Dániel Nagy (footballer, born 1984)

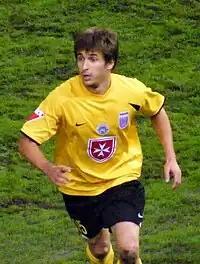

Dániel Nagy (born 22 November 1984) is a Hungarian football player who most recently played for BFC Siófok. He is notable for a goal against Újpesti TE, when he made a 70-meter run on the right wing, and scored.